Picea critchfieldii

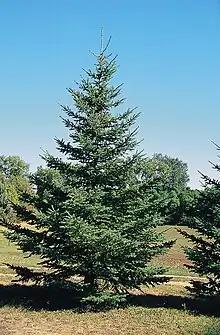
Extant "Picea glauca", to which "P. critchfieldii" were formerly attributed

To describe "Picea critchfieldii" as a new and distinct species, carefully analyzed plant macrofossil specimens of fossilized spruce needles and cones were assessed. After close examination, these specimens could not be assigned to any extant species of "Picea" given distinctive morphological and anatomical features of their needles and cones. Fossil evidence thus supports the former existence of a distinct species of spruce: "Picea critchfieldii".